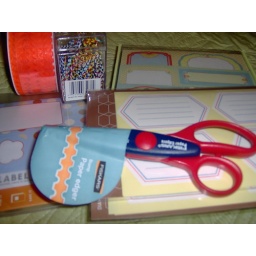
from my favorite stationery/fun paper store in town: labels, velvet ric rac, striped paperclips, and postage stamp edge scissors